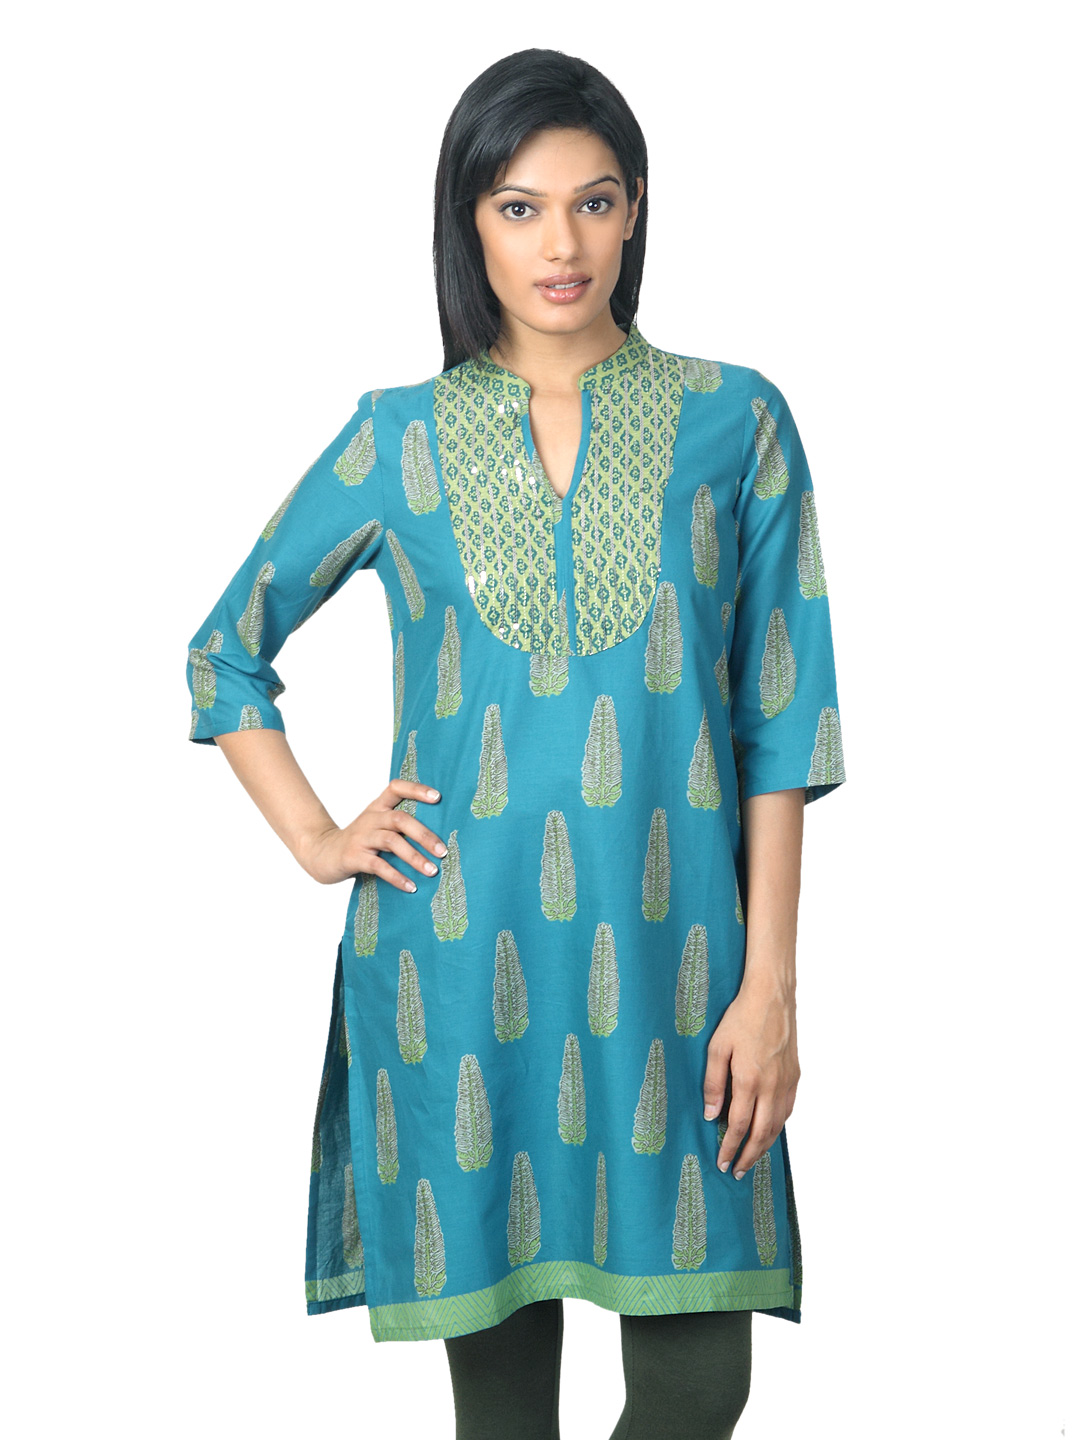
Aurelia Women Blue Kurta
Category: Apparel / Topwear / Kurtas
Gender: Women
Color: Blue
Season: Summer 2012
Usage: Ethnic